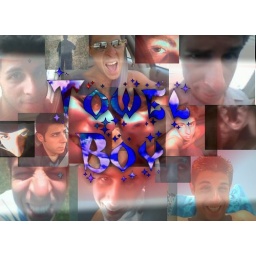
by marc aka towel boy